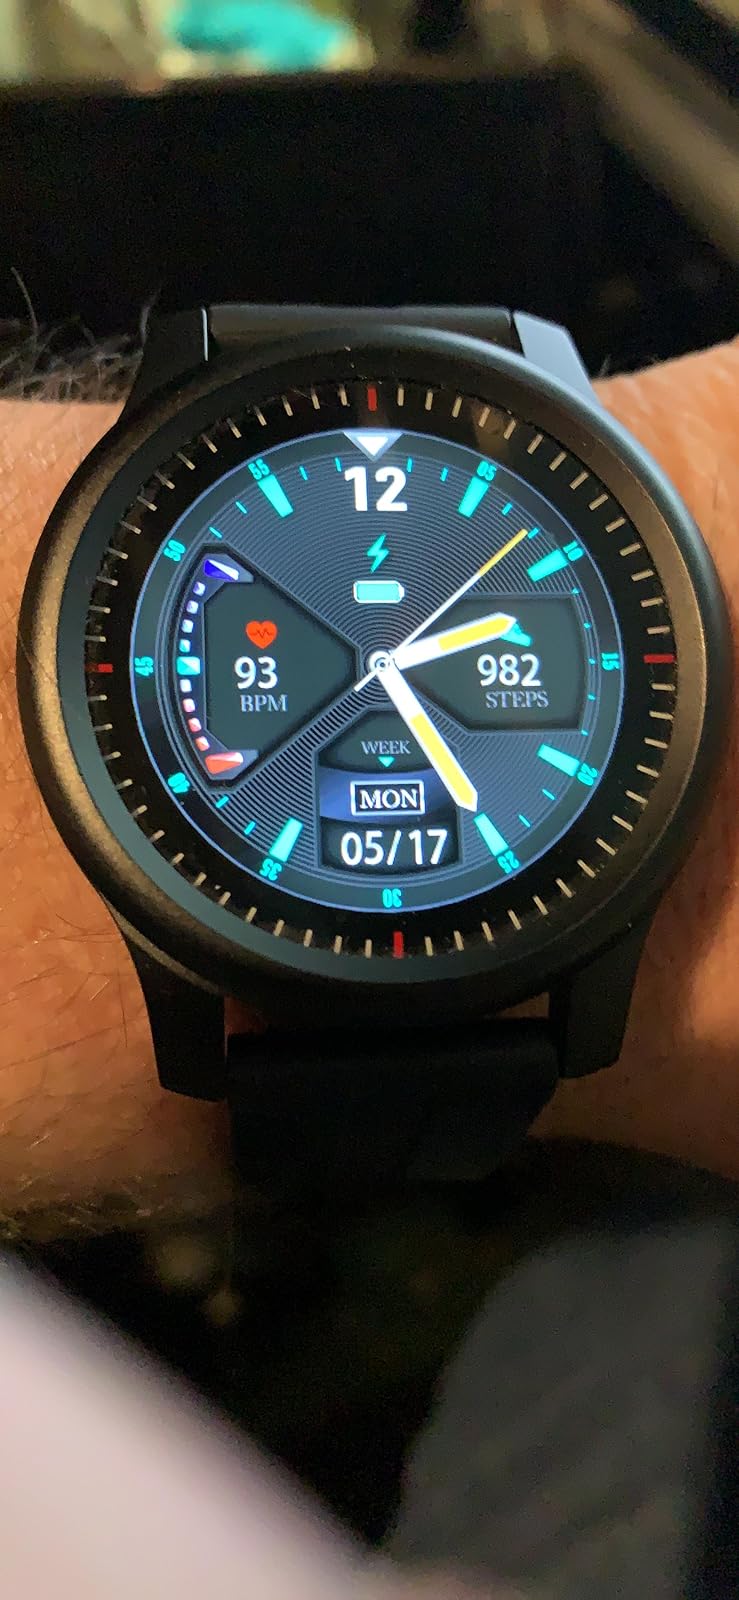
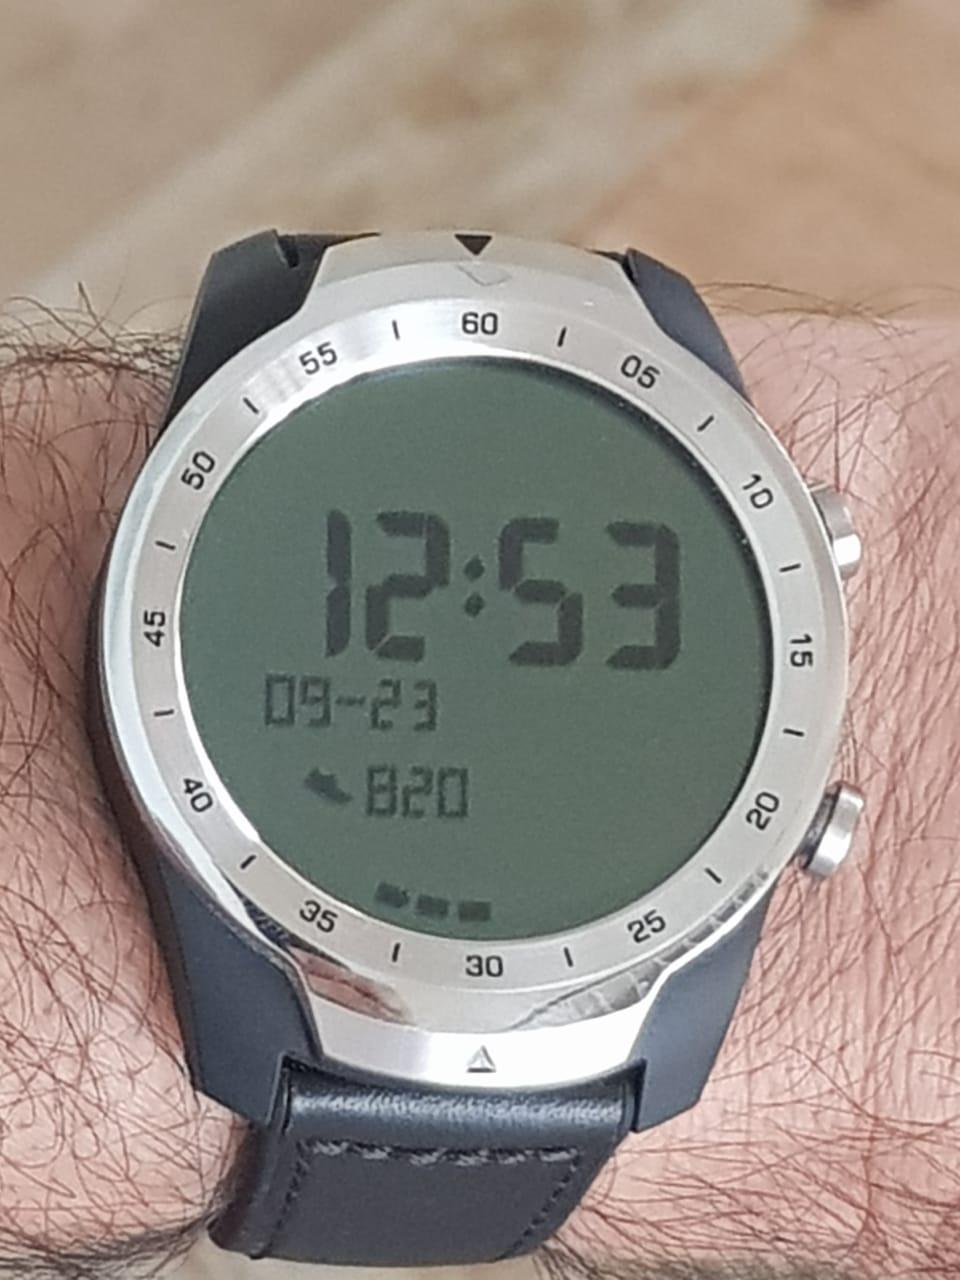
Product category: smartwatch
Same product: no